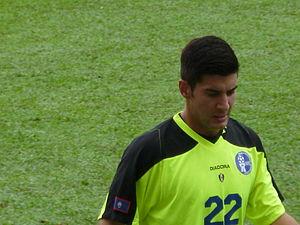
L'équipe de Guam de football est une sélection des meilleurs joueurs guamaniens sous l'égide de la Fédération de Guam de football.
Dallas Jeffrey Jaye, né le 19 juin 1993 à Danville en Californie, est un gardien de but américain et guamien, qui joue actuellement au Triumph de Greenville en USL League One et est international guamien depuis 2012.